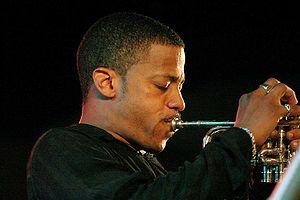
Philip Harper, né le 10 mai 1965 à Baltimore dans le Maryland, est un trompettiste de jazz américain.